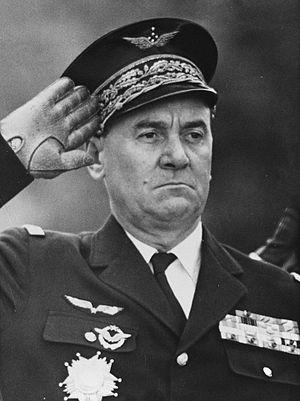
Le chef d'état-major de l'Armée de l'air est un officier général français, conseiller du chef d'état-Major des armées pour l'Armée de l'air et responsable devant le ministre des Armées de la préparation de l'Armée de l'air en vue de sa mise en œuvre. Depuis le 28 août 2018, le chef d'état-major est le général d'armée aérienne Philippe Lavigne.
Edmond Jules René Jouhaud, né le 2 avril 1905 à Bou-Sfer et mort le 4 septembre 1995 à Royan, est un général d'armée aérienne. Il participe au putsch d'Alger d'avril 1961, ce qui lui vaut une condamnation à mort puis une grâce présidentielle en 1962. Il est amnistié en 1968.